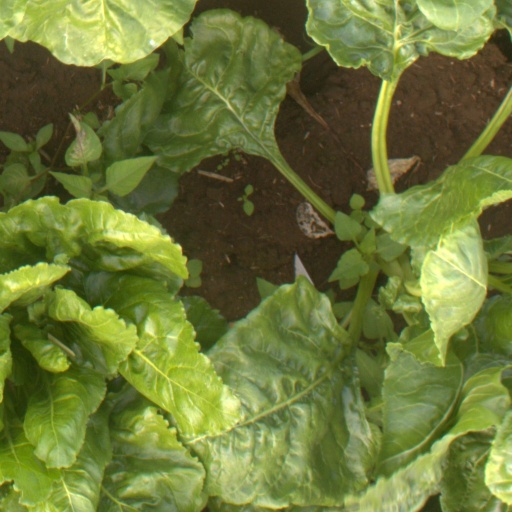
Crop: sugar beet